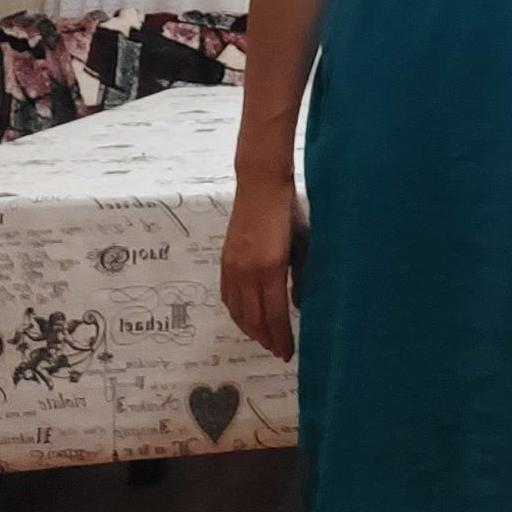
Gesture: no_gesture